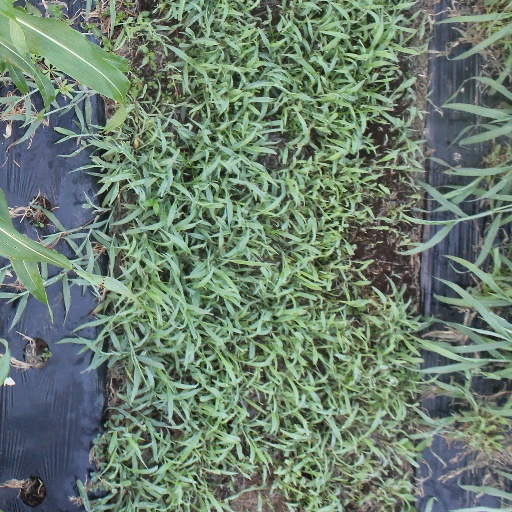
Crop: sorghum